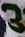
Number: 3